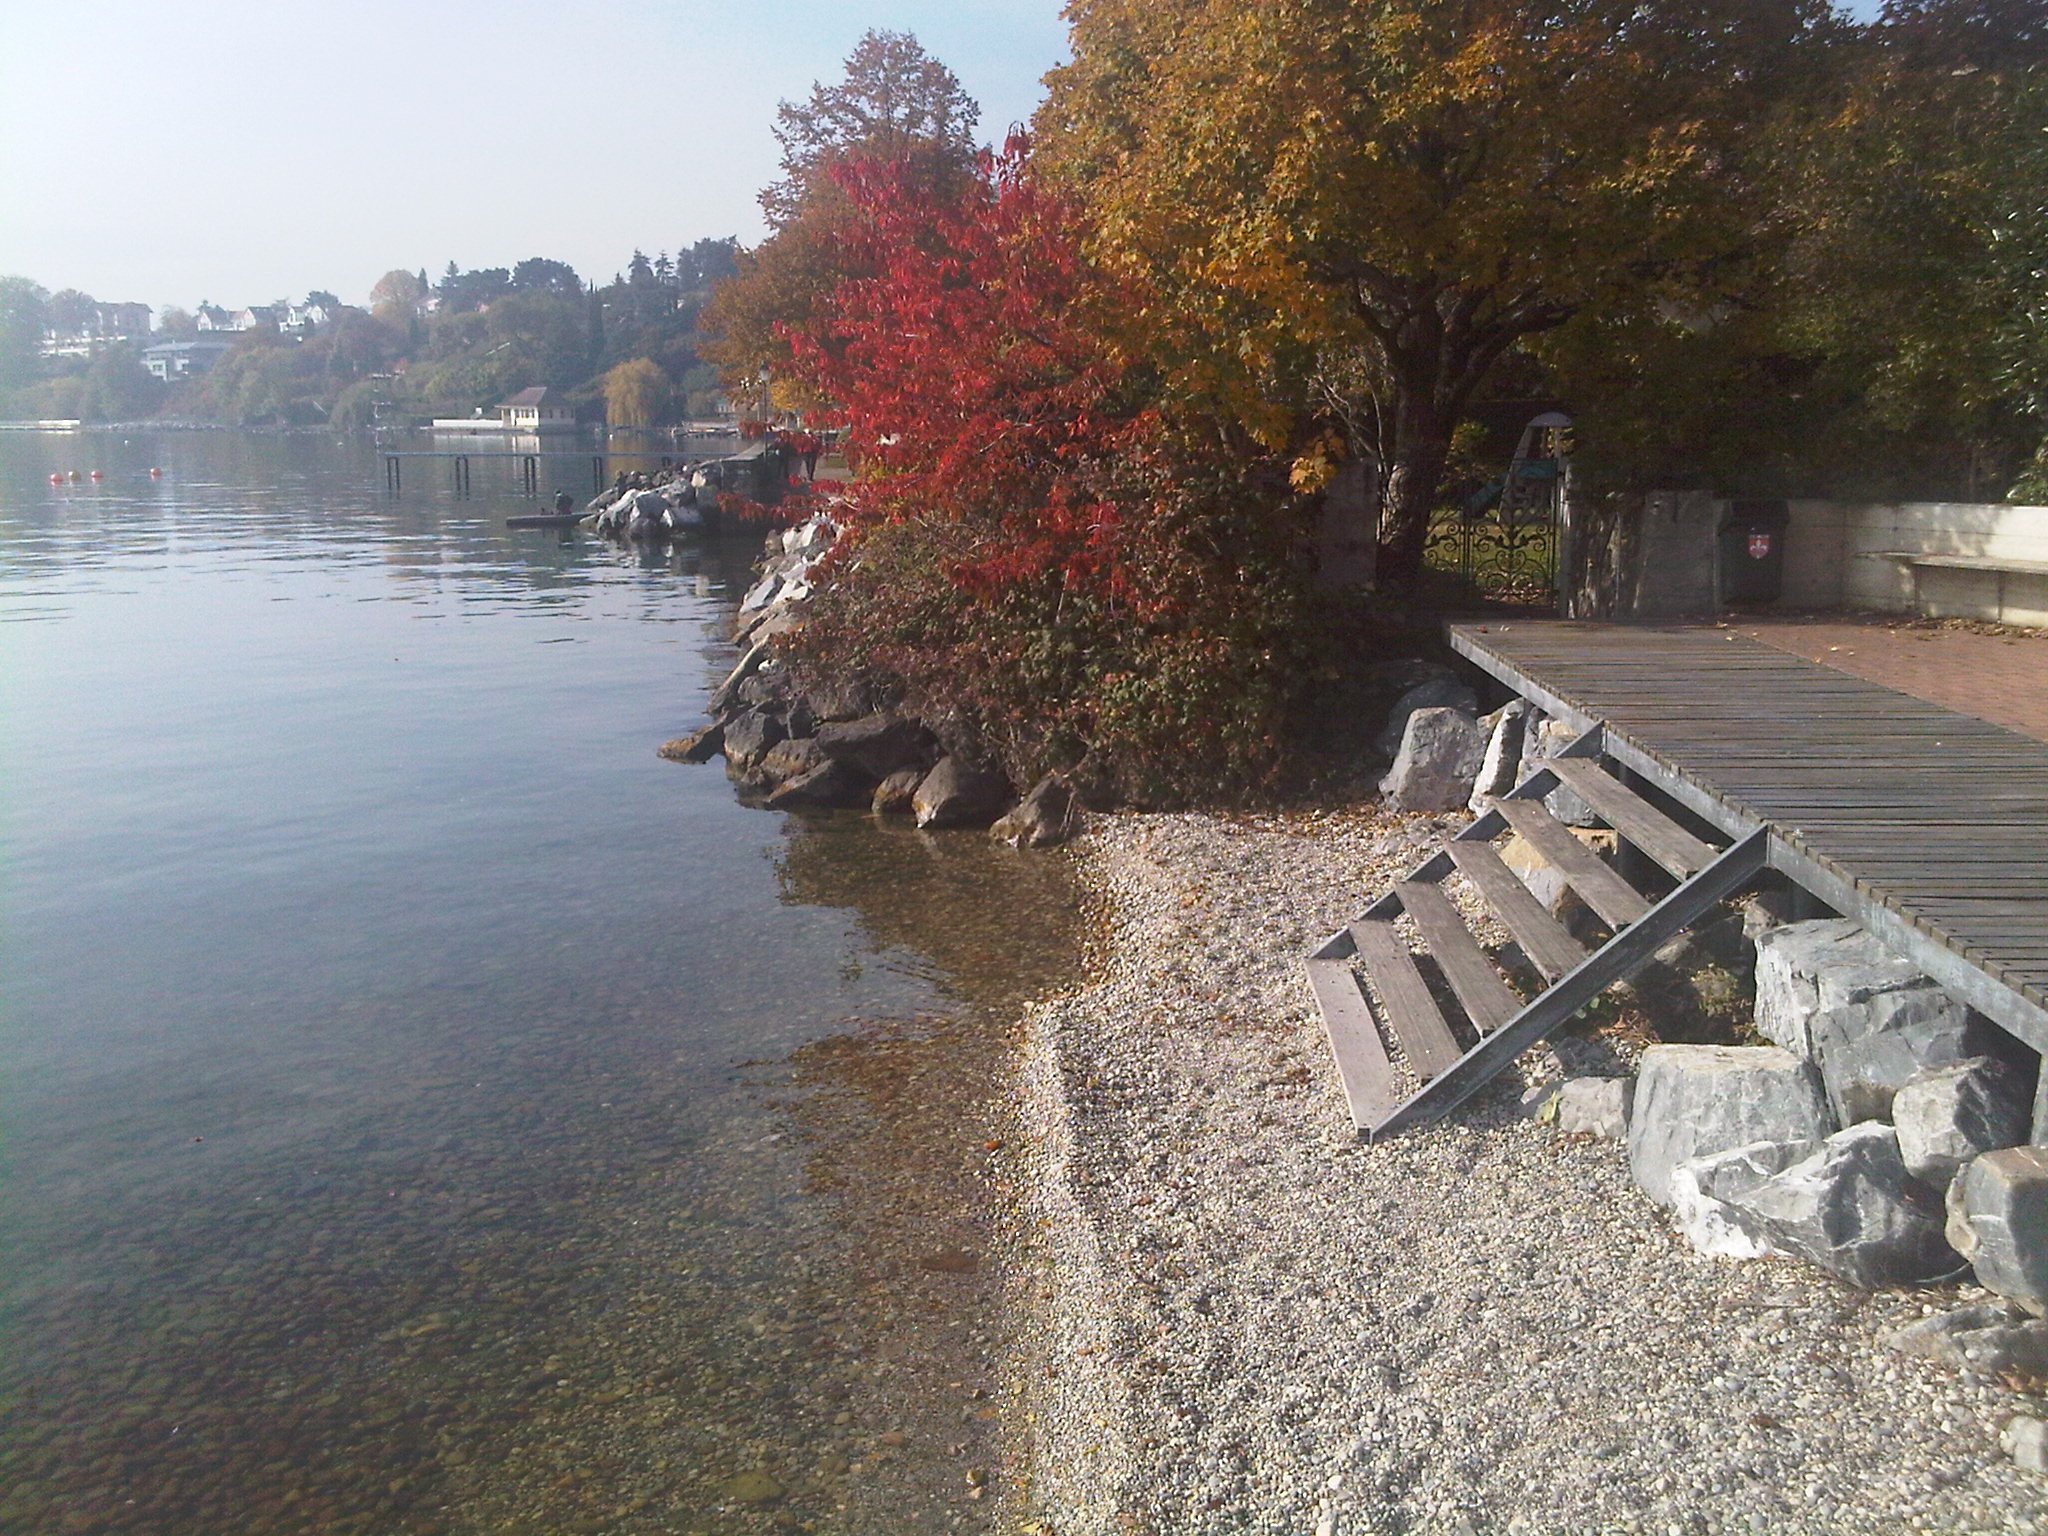
river, canal, waterway